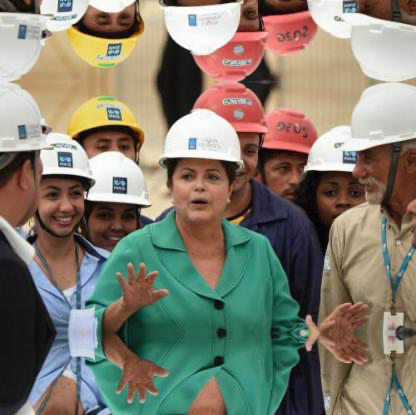
Objects in the image:
label: helmet
label: helmet
label: helmet
label: helmet
label: helmet
label: helmet
label: helmet
label: helmet
label: helmet
label: helmet
label: helmet
label: helmet
label: helmet
label: helmet
label: helmet
label: helmet
label: helmet